Mars flyby

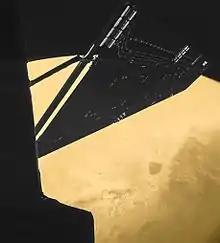
Photograph by "Philae"s ROLIS camera of "Rosetta" and Mars in February 2007

In July 1965, Mariner 4 achieved a flyby of Mars with a return of data, providing the public and scientists with dramatically closer images of Mars. During the flyby Mariner 4 took 21 pictures amounting to about 1% of the surface of Mars. Mars was not globally mapped until the Mariner 9 orbiter, which over the course of 1972 to 1973 took thousands of images up to 100m a pixel. Observations from optical ground-based Earth telescopes have to peer through the atmosphere which blurs images, typically limiting them to resolving features about across even when Earth and Mars are closest.